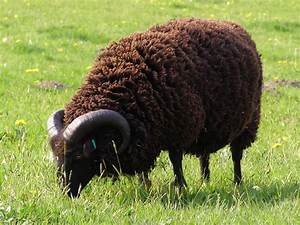
Label: sheep